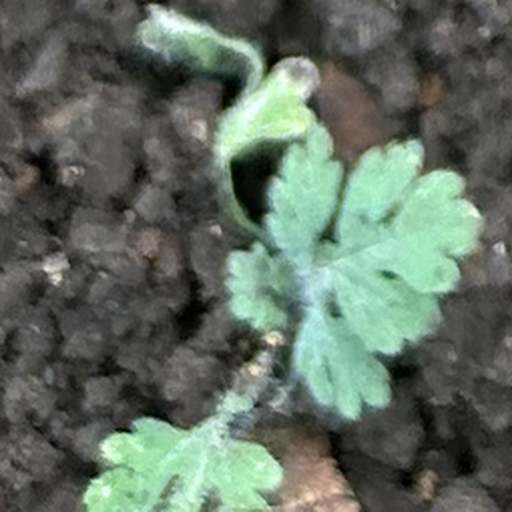
Weed species: Gajar_gavat_(Parthenium hysterophorus)